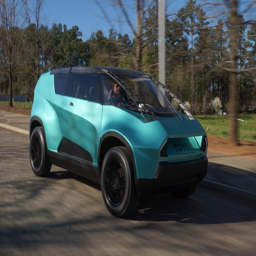
college students help automotive industry business design a new car for drivers